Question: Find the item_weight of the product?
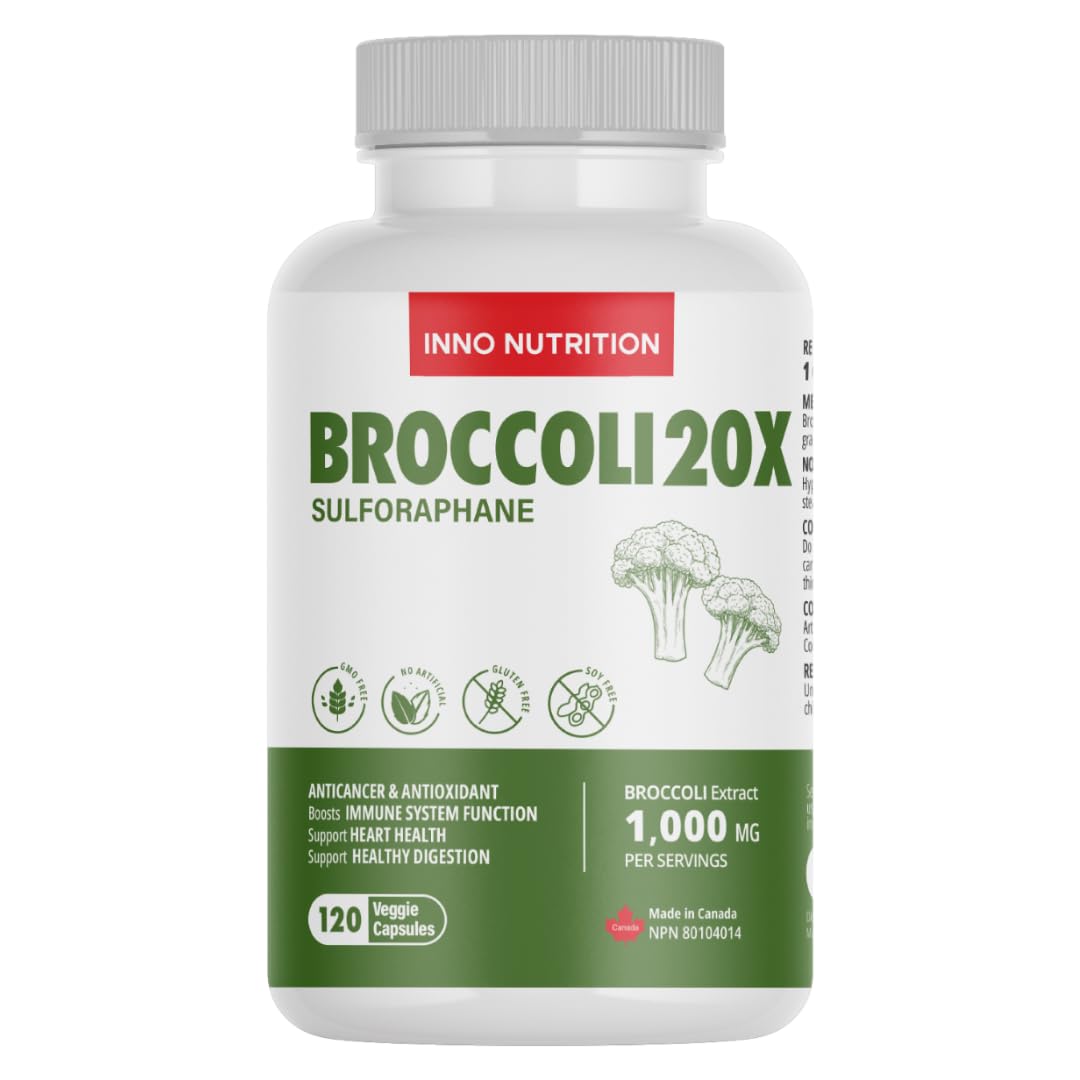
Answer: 1000.0 milligram